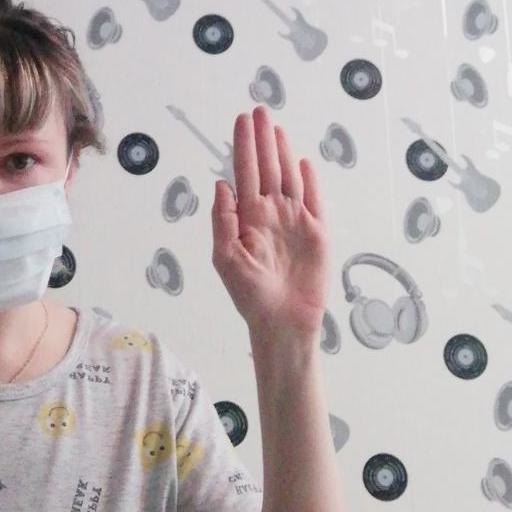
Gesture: stop